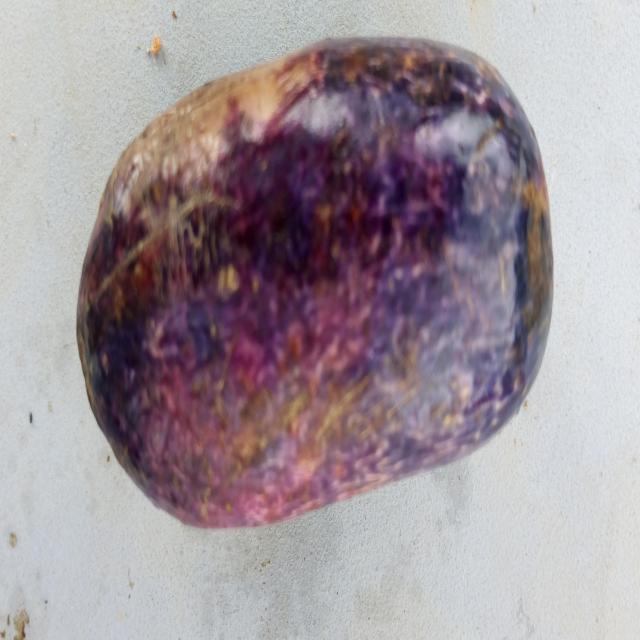
Plum grade: rotten